Yann Aurel Bisseck

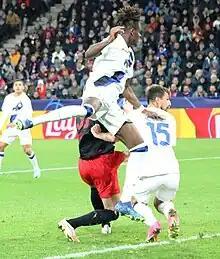
Bisseck playing for Internazionale in UEFA Champions League group stage in 2023

On 12 July 2023, Bisseck joined Serie A club Inter Milan on a permanent deal until 2028, for around €7 million with bonuses. On 20 August, he made his league debut for Inter in a 2–0 victory against Monza in their opening match of the 2023–24 season. Bisseck started for the first time in a 1–0 UEFA Champions League victory against RB Salzburg on 8 November. One month later, on 23 December, he scored his first goal for Inter in a 2–0 victory against Lecce at San Siro.